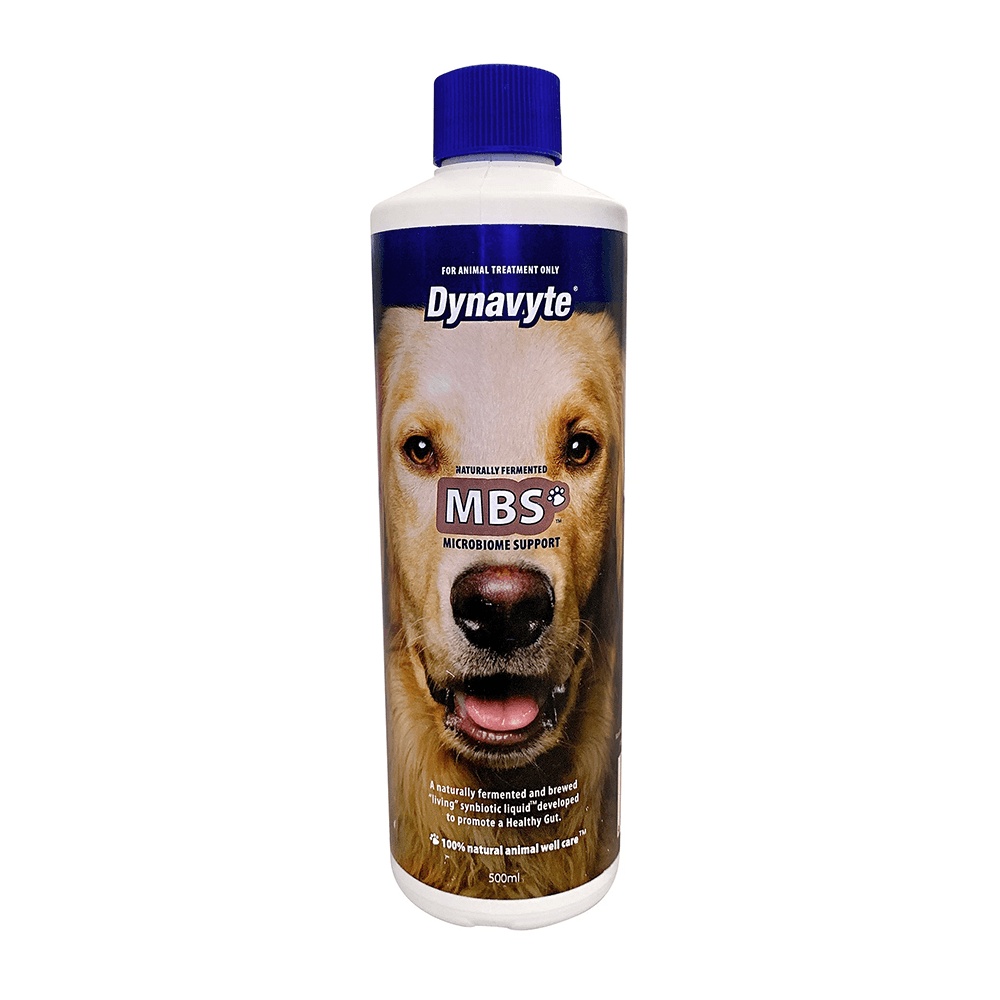
Dynavyte Dog Microbiome Support 500Ml
Brand: Dynavyte
Introducing Dynavyte Dog Microbiome Support 500ml – the ultimate solution for a healthy and balanced gut for your furry friend. Say goodbye to digestive issues and hello to a happy, thriving pup! This powerful formula is specifically designed to support your dog's microbiome, promoting optimal digestion and nutrient absorption. With Dynavyte's trusted expertise in animal health, you can trust that your dog is getting the best care possible. Give your dog the gift of a healthy gut with Dynavyte Dog Microbiome Support 500ml.
Category: Animals & Pet Supplies > Pet Supplies > Pet Vitamins & Supplements